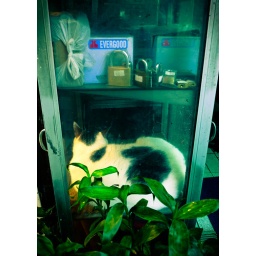
cat in a cabinet